1959 1000 km Nürburgring

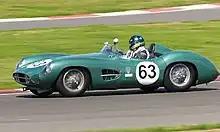
Aston Martin DBR1, similar to that driven by Moss and Fairman to victory

A massive total of 77 racing cars were registered for this event, of which 68 arrived for practice and started the long-distance race on the 14.174 mile German circuit. David Brown who had won the event in 1957 and again in 1958 sent along just one Aston Martin DBR1 over from England for Stirling Moss/Jack Fairman. As for championship leaders, Porsche, this was their home event and they arrived with two different cars; 356A and 718 RSK for their squad of drivers led by Wolfgang von Trips and Jo Bonnier.